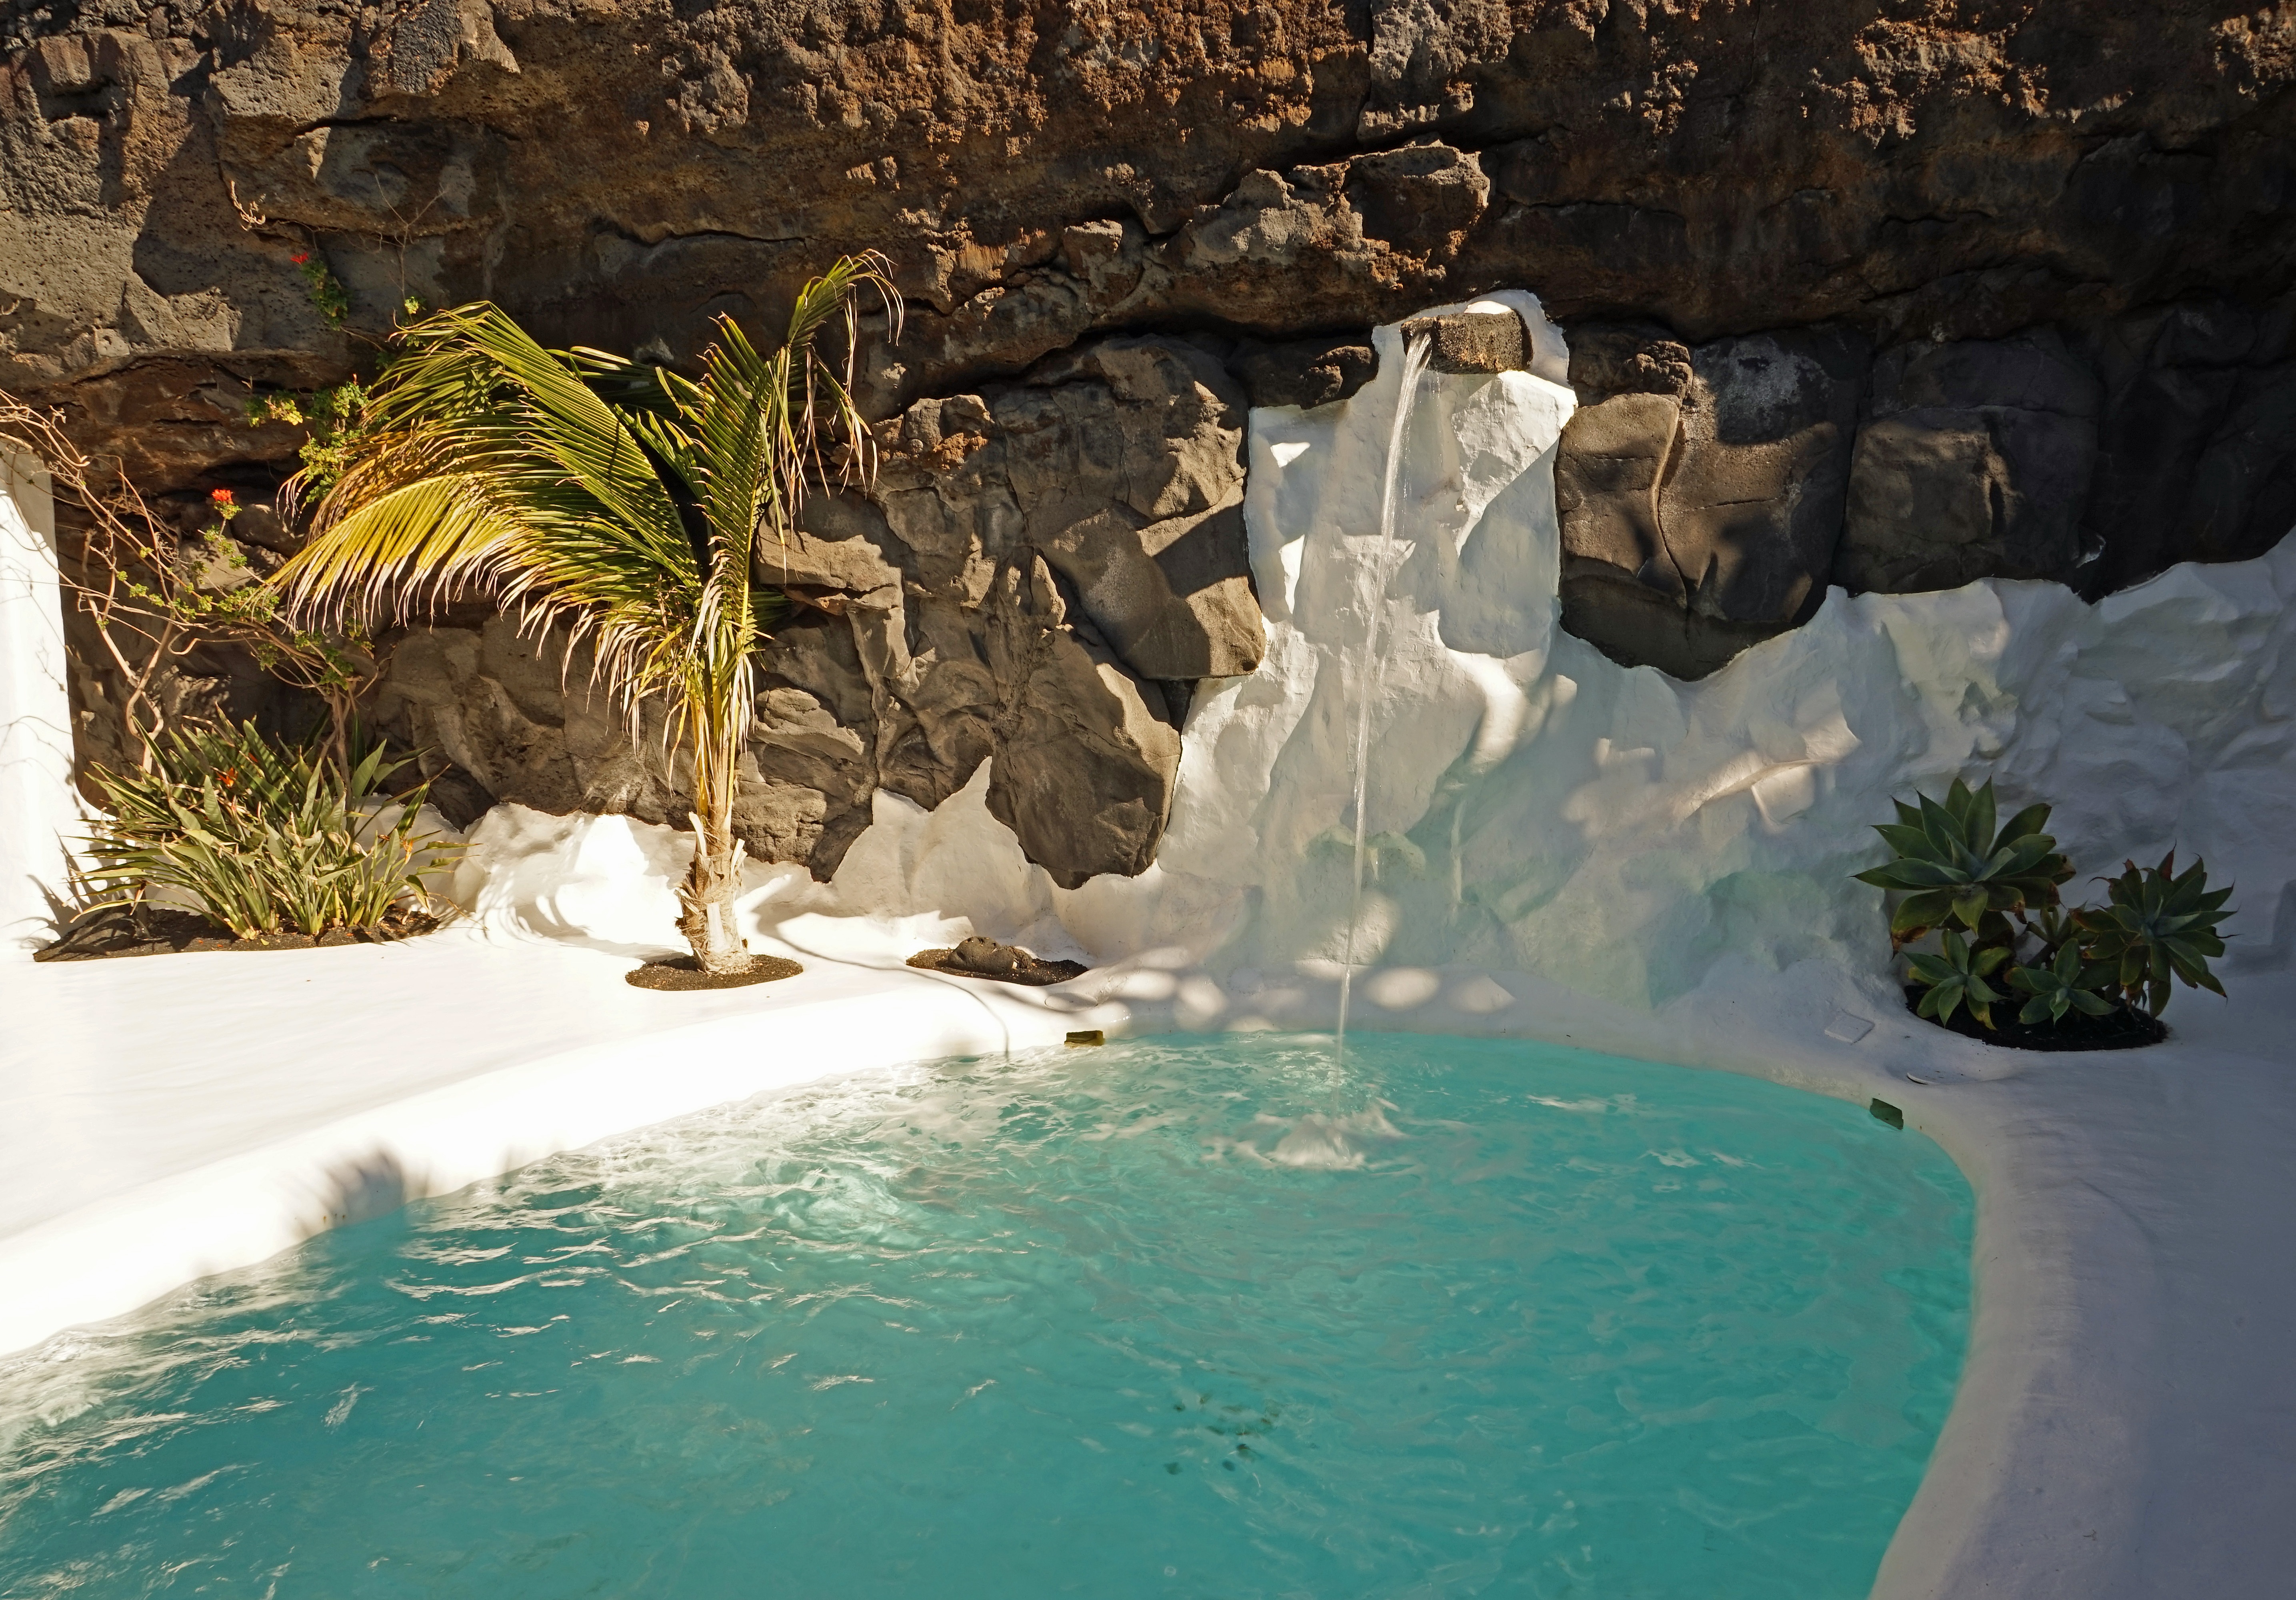
pond, swimming pool, terrain, artwork, water feature, lanzarote, cesar manrique, house in tahiche